Sri Vaishnavism

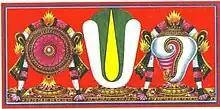
Vadagalai Sri Vaishnava Urdhva Pundram

The Vadakalai are followers of Ramanuja and Vedanta Desika, who founded the Vadakalai sampradaya based on the Sanskritic tradition. They lay more emphasis on the role of Lakshmi i.e. Sri, and uphold Sanskrit Vedas as the ultimate "Pramanam" or authority, although Ubhaya Vedanta is used to infer from and establish the doctrine of Vishishtadvaita. The Vadakalai infer that all of the Alvars compositions are derived from the Vedas, and believe that the latter is the ultimate source to reference and defend the doctrine. The Vadakalai lay emphasis on Vedic norms as established by Brahmanical tradition.